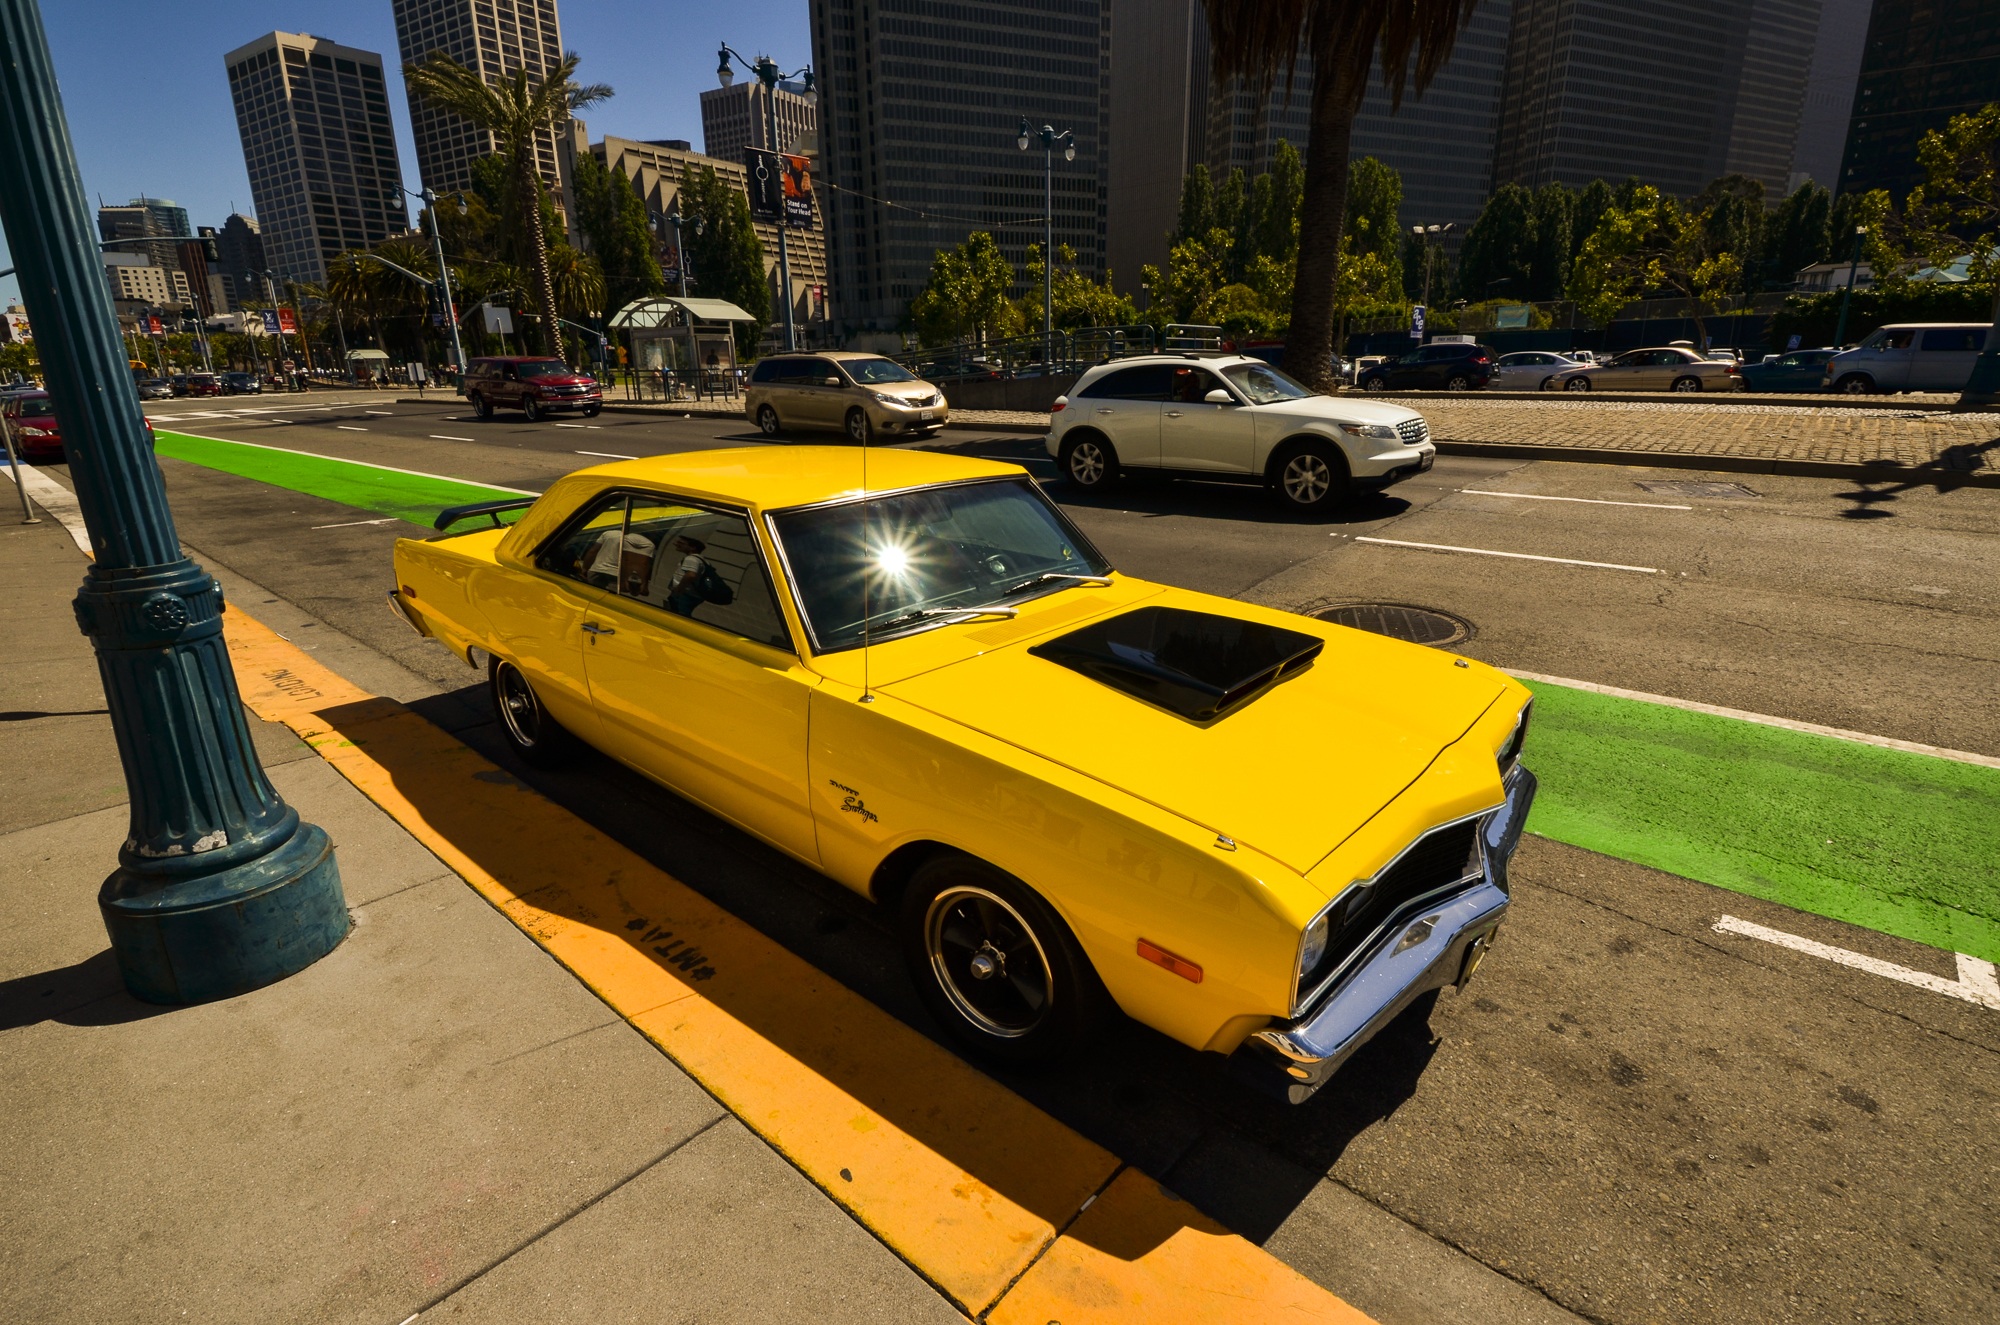
road, car, city, san francisco, vehicle, usa, america, auto, california, sports car, motor vehicle, muscle car, sedan, oldtimer, antique car, auto show, land vehicle, automobile make, automotive exterior, automotive design, family car, executive car, stock car racing